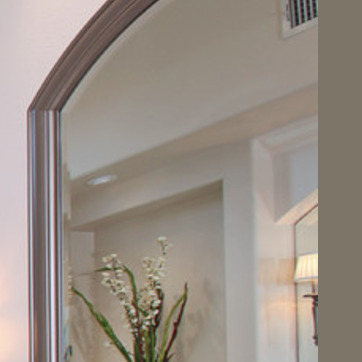
Material: mirror